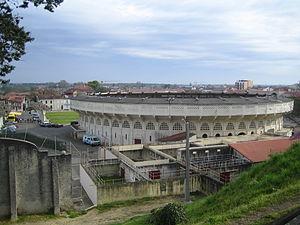
Mont-de-Marsan (France, Landes)
Le véganisme, dit également végétalisme intégral, est un mode de vie qui consiste à ne consommer aucun produit d'origine animale. Au-delà de l'adoption d'une pratique alimentaire végétalienne, le véganisme exclut également la consommation de tout autre produit issu des animaux, de leur exploitation ou testé sur eux.